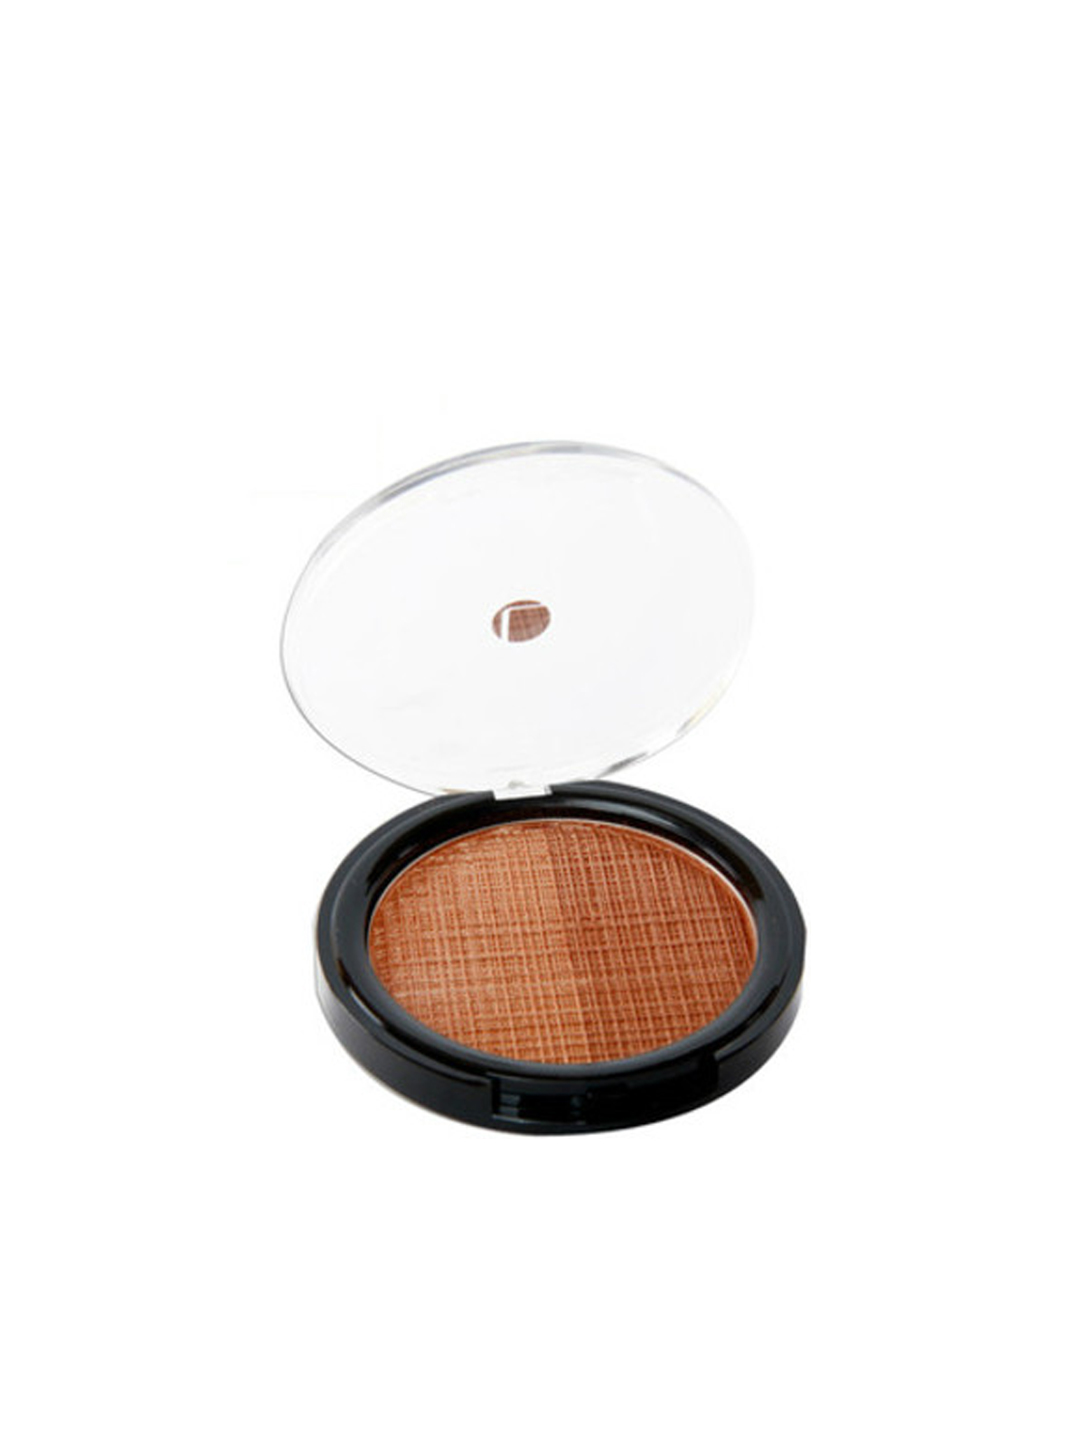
Lakme Absolute Sun-Kissed Bronzer
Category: Personal Care / Makeup / Highlighter and Blush
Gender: Women
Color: Bronze
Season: Spring 2017
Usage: Casual